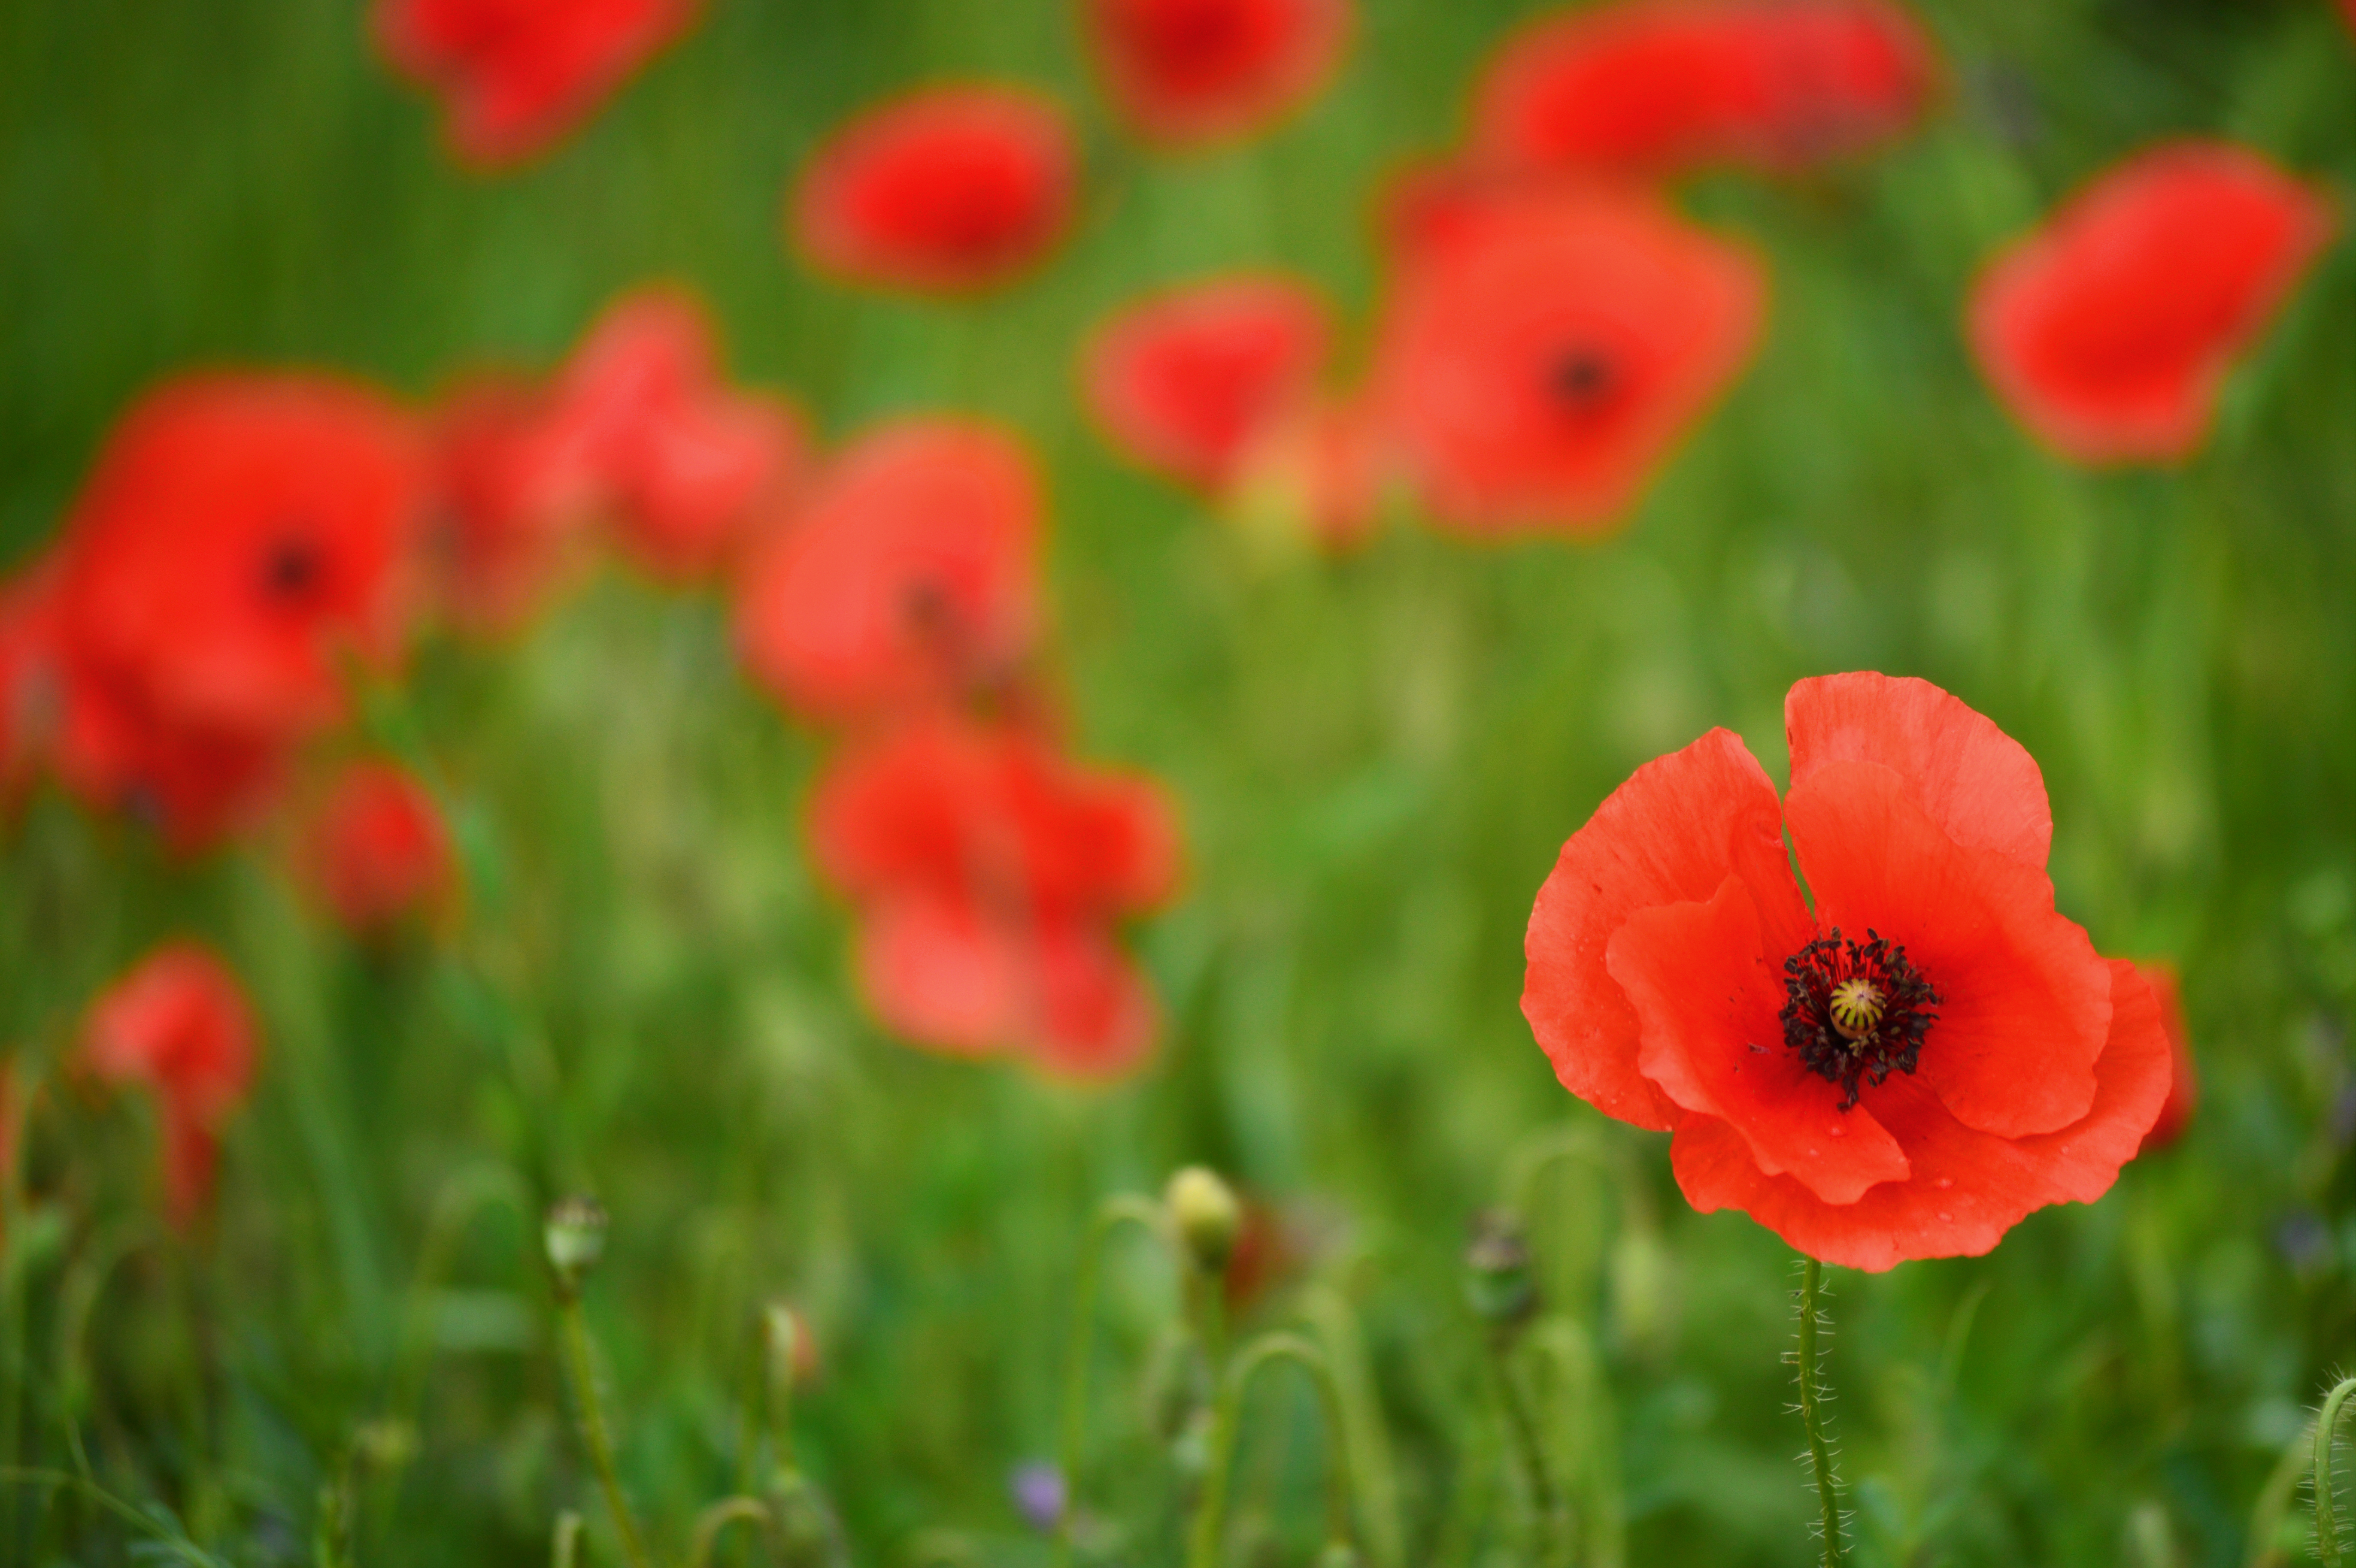
nature, grass, plant, field, meadow, countryside, flower, petal, red, flora, wildflower, klatschmohn, camp, fleur, flor, naturaleza, landschaft, campo, amapola, papaverrhoeas, natur, campagne, poppy, blume, natura, champ, coquelicot, acker, campagna, fiore, naturalesa, macro photography, flowering plant, rosella, badoc, rosolaccio, annual plant, plant stem, land plant, poppy family